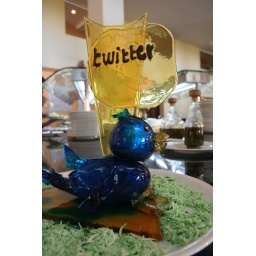
Chef Oscar Orbe created a blue Twitter bird to welcome eight special travel bloggers prominent in the Twitter community.